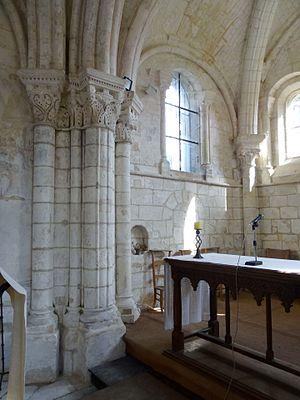
Intérieur de l'église - voir titre.
L'église Saint-Martin est une église catholique paroissiale située au hameau de Noël-Saint-Martin, à Villeneuve-sur-Verberie, dans l'Oise, en France. Elle fait partie de la dotation initiale du prieuré Saint-Martin-des-Champs de Paris en 1096, puis est transmise à sa filiale, le prieuré de Saint-Nicolas-d'Acy, dix ans plus tard. L'église est toutefois de fondation beaucoup plus ancienne, car sa nef est datable de la seconde moitié du XIᵉ siècle, et son clocher du dernier quart du même siècle. La nef, qui était initialement dépourvue de bas-côtés et n'a jamais été voûtée, est la seule sur la rive gauche de l'Oise qui présente un petit appareil régulier en silex, comme fréquemment dans le Beauvaisis. Le clocher, dont l'étage supérieur s'est effondré vers 1660/62, semble copié sur son proche voisin de Rhuis. En tant qu'église de l'une des paroisses les plus petites de l'ancien diocèse de Soissons, qui n'est plus qu'un hameau depuis 1825, l'édifice est de très modestes dimensions.